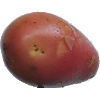
Label: Potato Red Washed 1